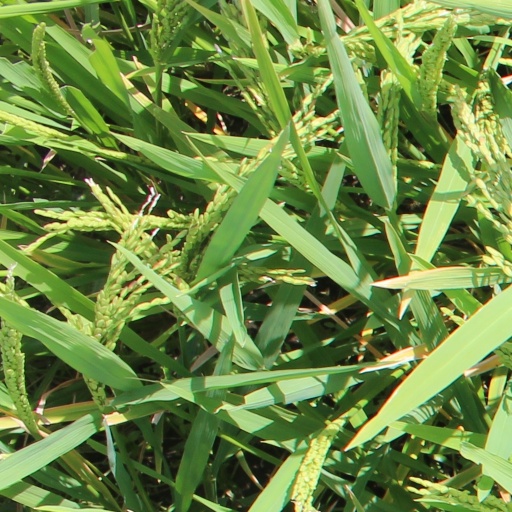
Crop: rice